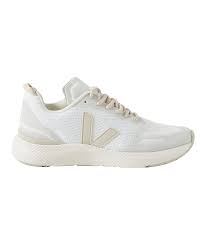
Label: Sneaker